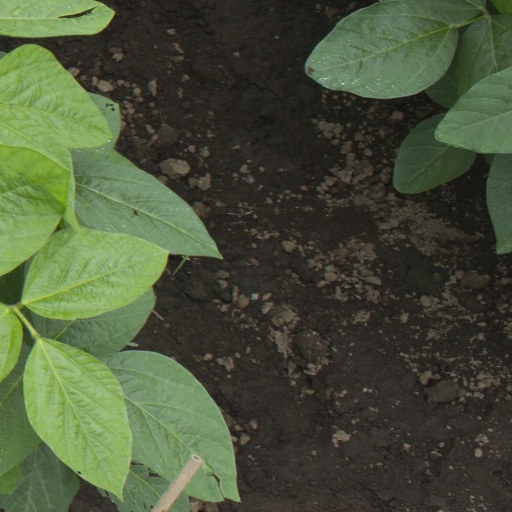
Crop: soybean